Anna Anderson

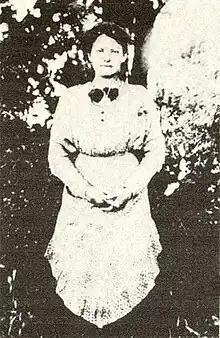
Young woman wearing an apron and facing forwards

In 1927, under pressure from his family, Valdemar decided against providing Tschaikovsky with any further financial support, and the funds from Denmark were cut off. Duke George of Leuchtenberg, a distant relative of the Tsar, gave her a home at Castle Seeon. The Tsarina's brother, Ernest Louis, Grand Duke of Hesse, hired a private detective, Martin Knopf, to investigate the claims that Tschaikovsky was Anastasia.